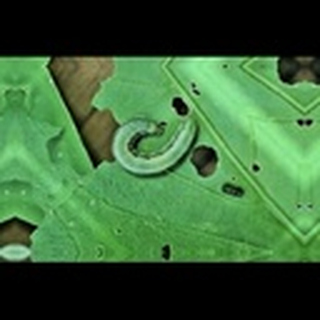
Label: cotton_army_worm